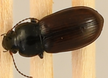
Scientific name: Amara alpina
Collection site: Niwot Ridge NEON (NIWO), plot NIWO_006